Māui (Hawaiian mythology)

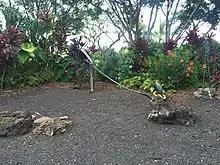
Sculpture of Maui capturing the sun

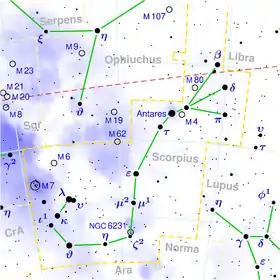
The constellation Scorpius, known in Polynesia as Māui's fishhook.

In Hawaiian religion, Māui is a culture hero and ancient chief who appears in several different genealogies. In the Kumulipo, he is the son of Akalana and his wife Hina-a-ke-ahi (Hina). This couple has four sons, Māui-mua, Māui-waena, Māui-kiikii, and Māui-a-kalana. Māui-a-kalana's wife is named Hinakealohaila, and his son is named Nanamaoa. Māui is one of the Kupua. His name is the same as that of the Hawaiian island Maui, although native tradition holds that it is not named for him directly, but instead named after the son of Hawaii's discoverer (who was named after Māui himself).